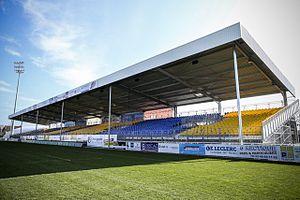
L'USON Nevers Rugby est un club français de rugby à XV qui se situe à Nevers dans la Nièvre. Il évolue pour la saison 2018-2019 en Pro D2. Régis Dumange est le président-directeur général de la structure professionnelle et Arnaud Goguillot est le président de l'association USON Nevers rugby depuis 2018.
Le stade du Pré Fleuri est un stade de rugby à XV situé sur la commune de Sermoise-sur-Loire, près de Nevers. Il appartient au club de l'USON Nevers rugby.